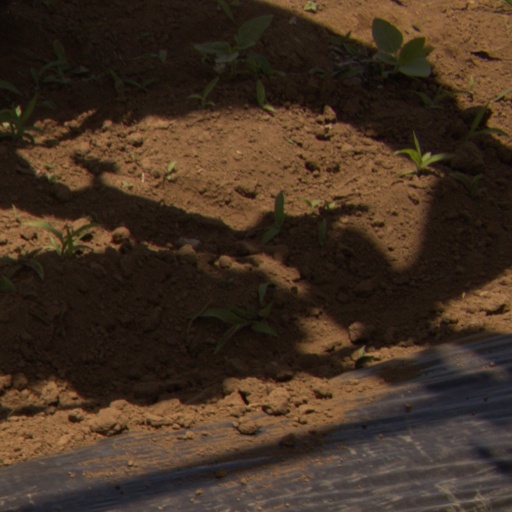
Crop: Jerusalem artichoke